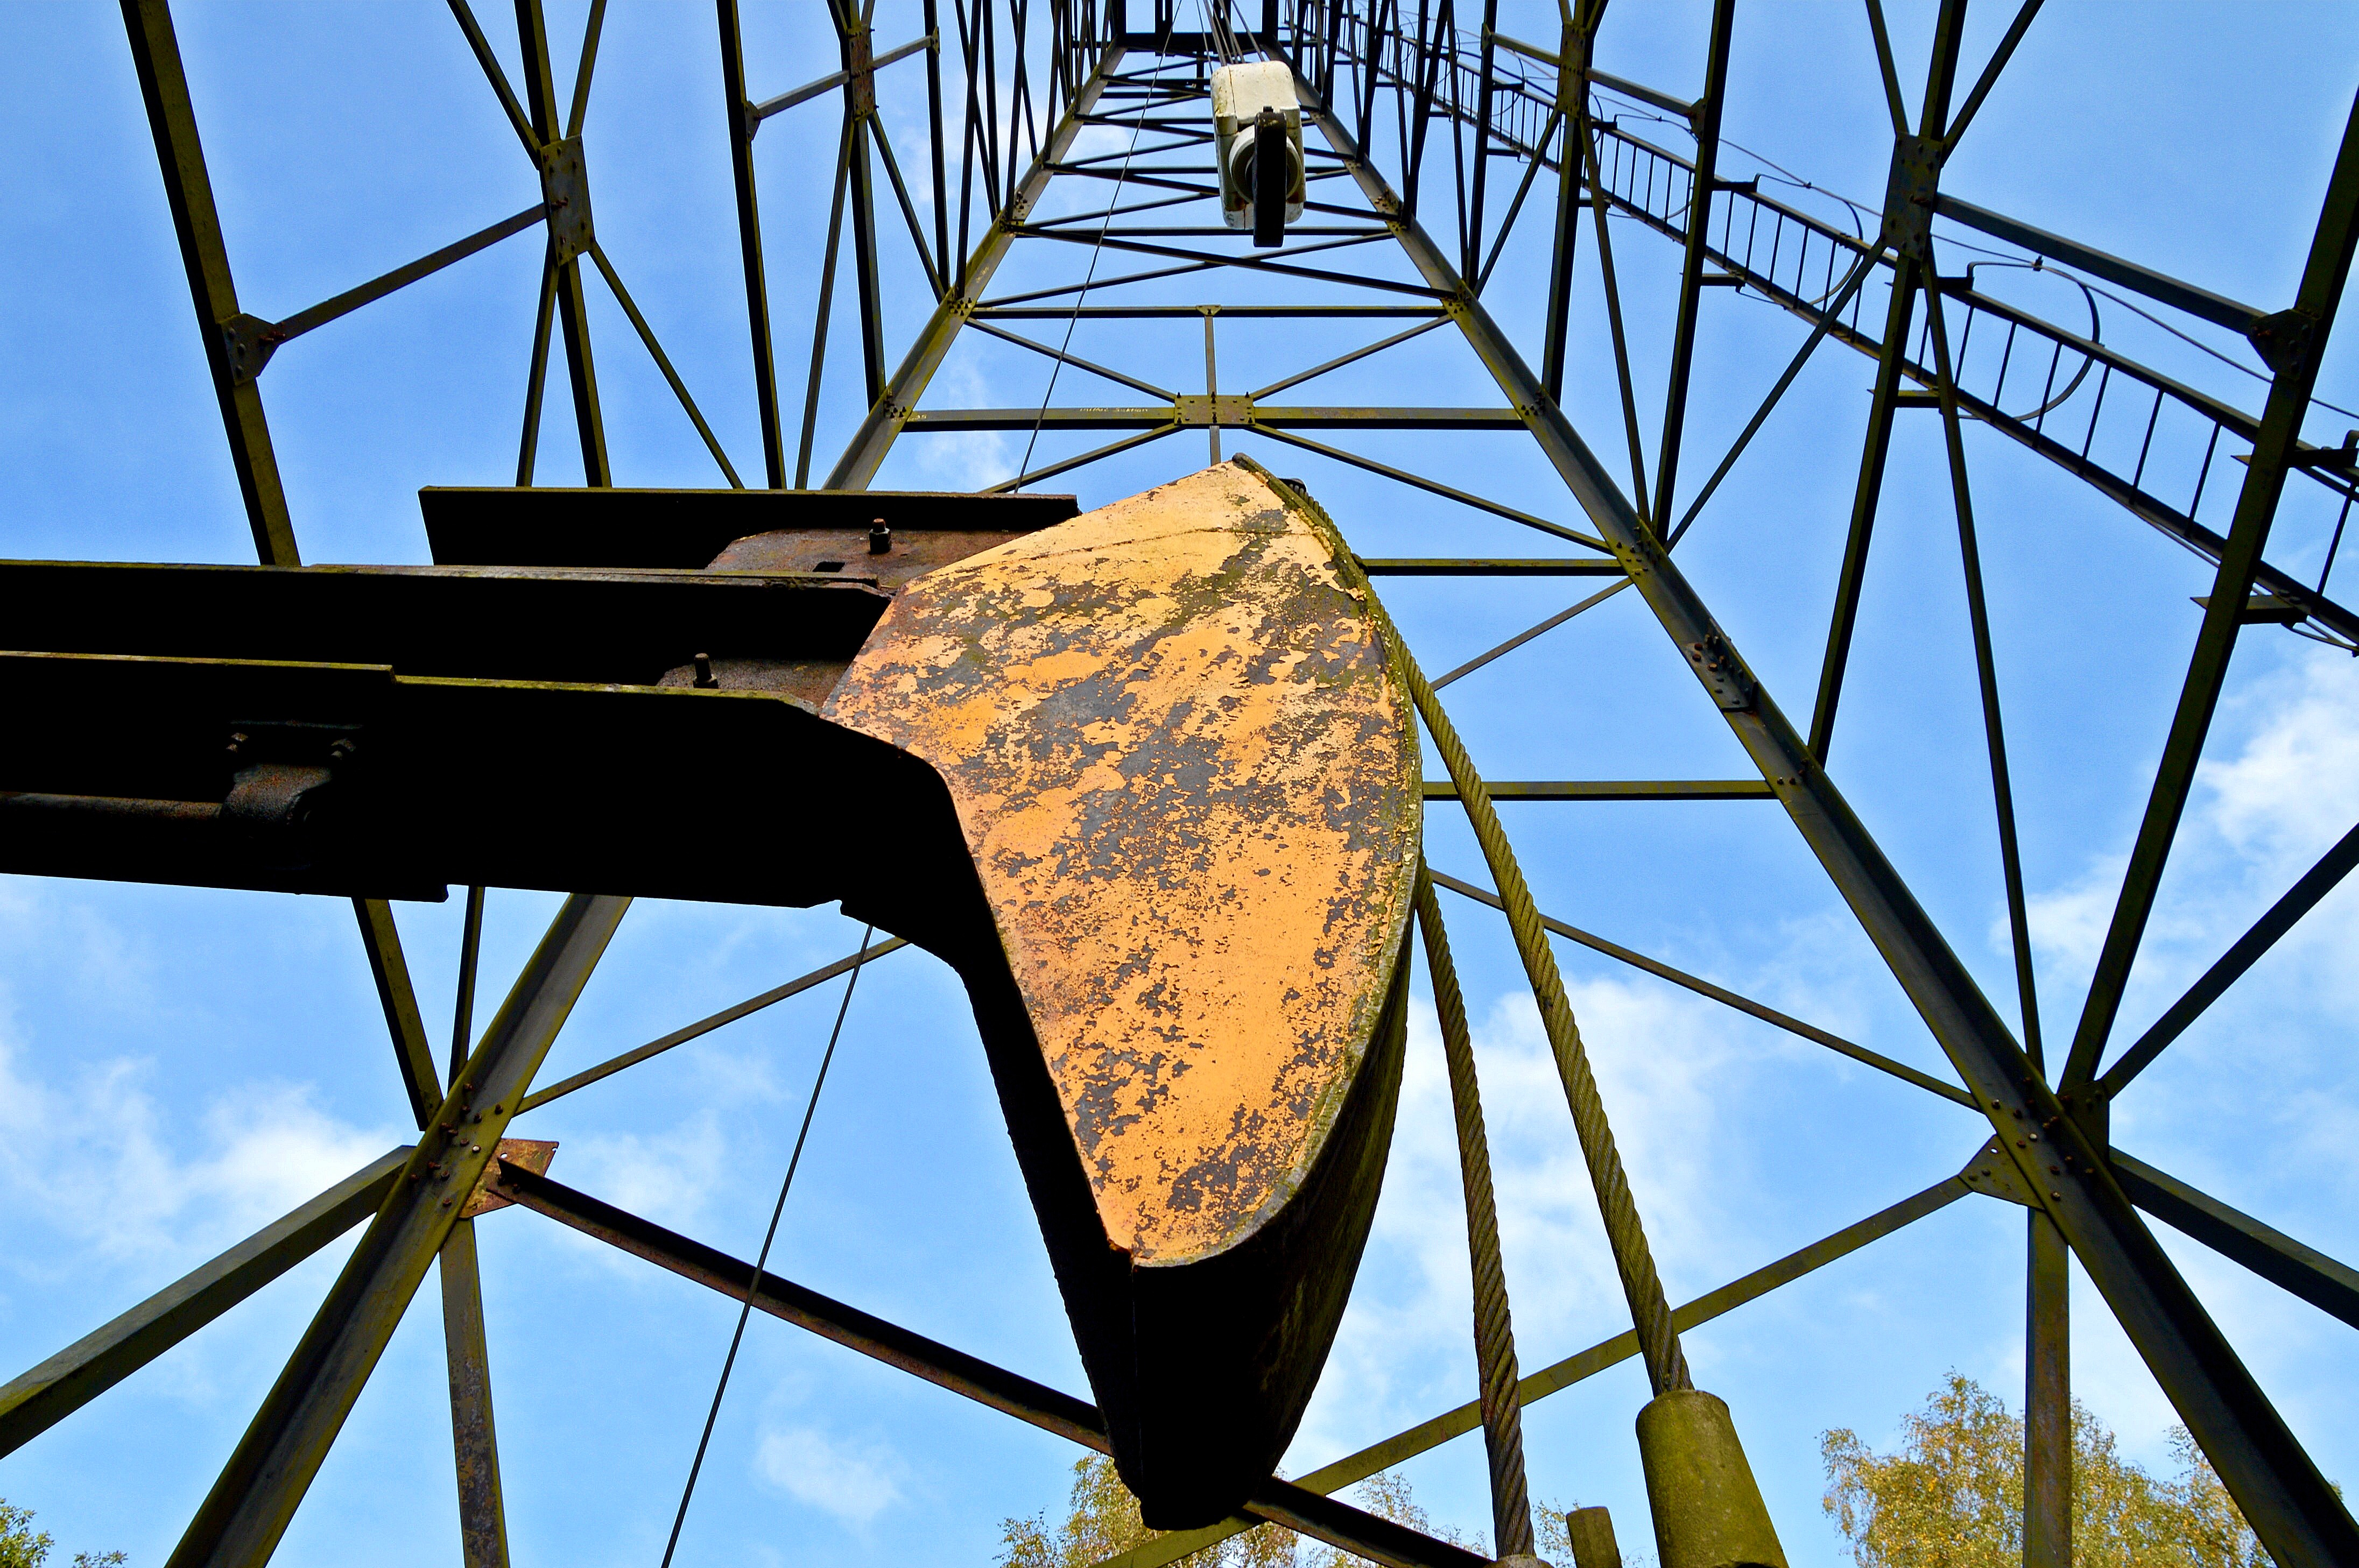
outdoor, structure, sky, sunlight, flower, windmill, wind, rust, reflection, ferris wheel, tower, museum, metal, blue, nikon, electricity, ladder, energy, trees, tall, germany, cables, tourist attraction, derrick, oil, lowersaxony, deutscheserdlmuseum, nikond3200, tamron16300mm, germanoilmuseum, wietze, oilmuseum, productionderrick, oilproduction, noddingdonkey, rungs